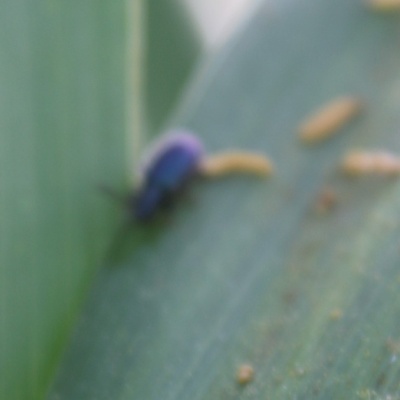
Crop: Maize
Condition: leaf beetle